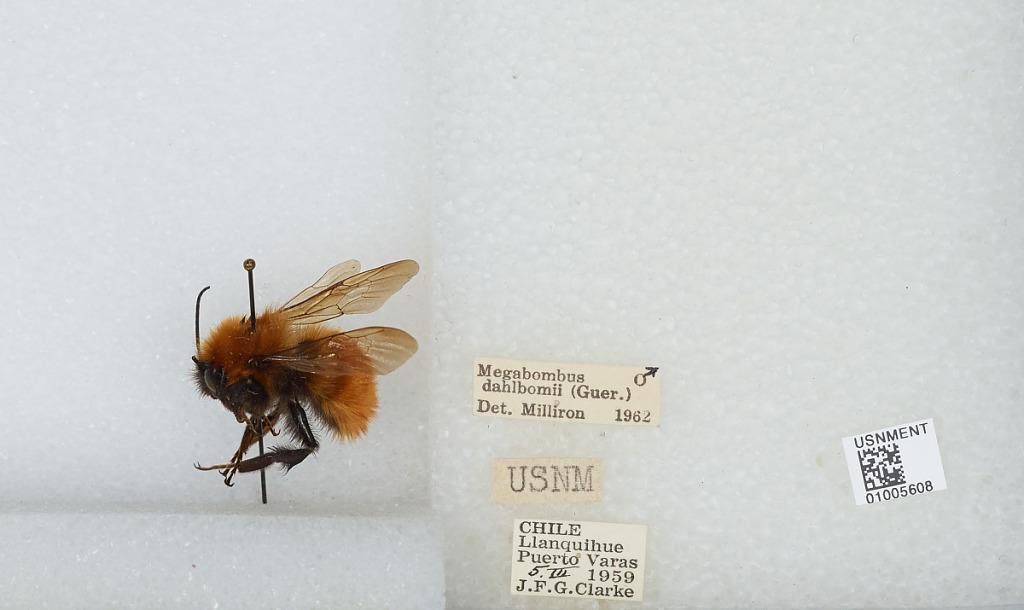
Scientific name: Bombus (Fervidobombus) dahlbomii Guérin
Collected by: J. Clarke
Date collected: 1959-3-5
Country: Chile
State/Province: Los Lagos
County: Llanquihue
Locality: Puerto Varas
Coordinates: -41.32, -72.98
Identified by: Milliron